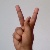
The image shows a hand gesture representing the letter 'K' in Indian Sign Language.